John Kellison

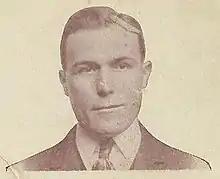
Photo taken while serving as the athletic director at Marietta College

John Snowden Kellison (November 3, 1886 – May 7, 1971) was a professional football player in the National Football League with the Canton Bulldogs and the Toledo Maroons. He also was an athletic director at Marietta College as well as Washington & Jefferson College. He later became the head coach for William and Mary's football and basketball teams. In the 1940s he was an assistant coach, under Greasy Neale, for the Philadelphia Eagles.